Clifton Rhodes Bratcher

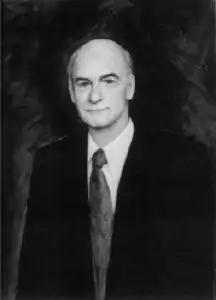
Judicial portrait of Bratcher, 1981.

On October 7, 1970, Bratcher was nominated by President Richard Nixon to a new seat on the United States District Court for the Western District of Kentucky created by 84 Stat. 294. He was confirmed by the United States Senate on October 13, 1970, and received his commission on October 16, 1970. He served as Chief Judge from 1976 until his death on July 25, 1977.